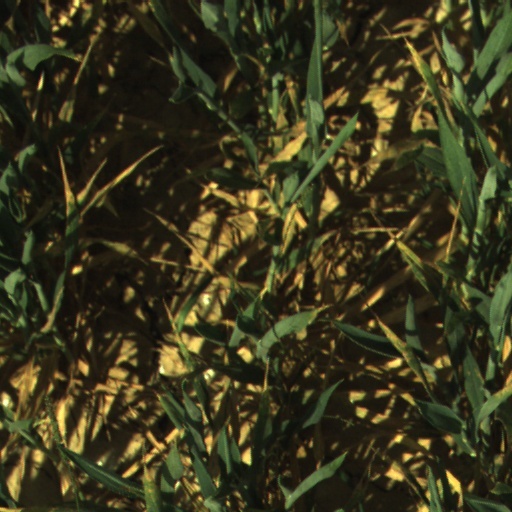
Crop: wheat